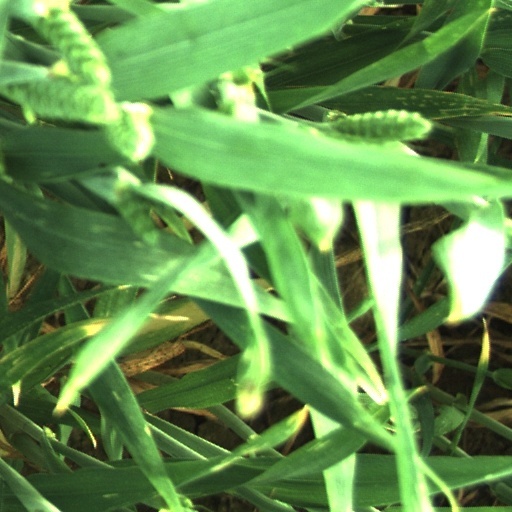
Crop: wheat